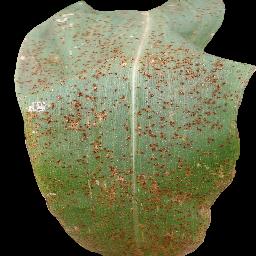
Label: Corn___Common_rust